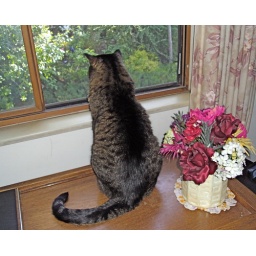
Nichols is on the look out for stray cats and bears in the back yard.